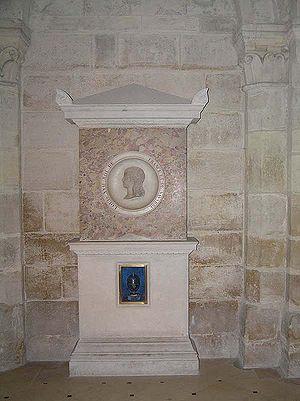
Mausolée du coeur de Louis XVII roi de France